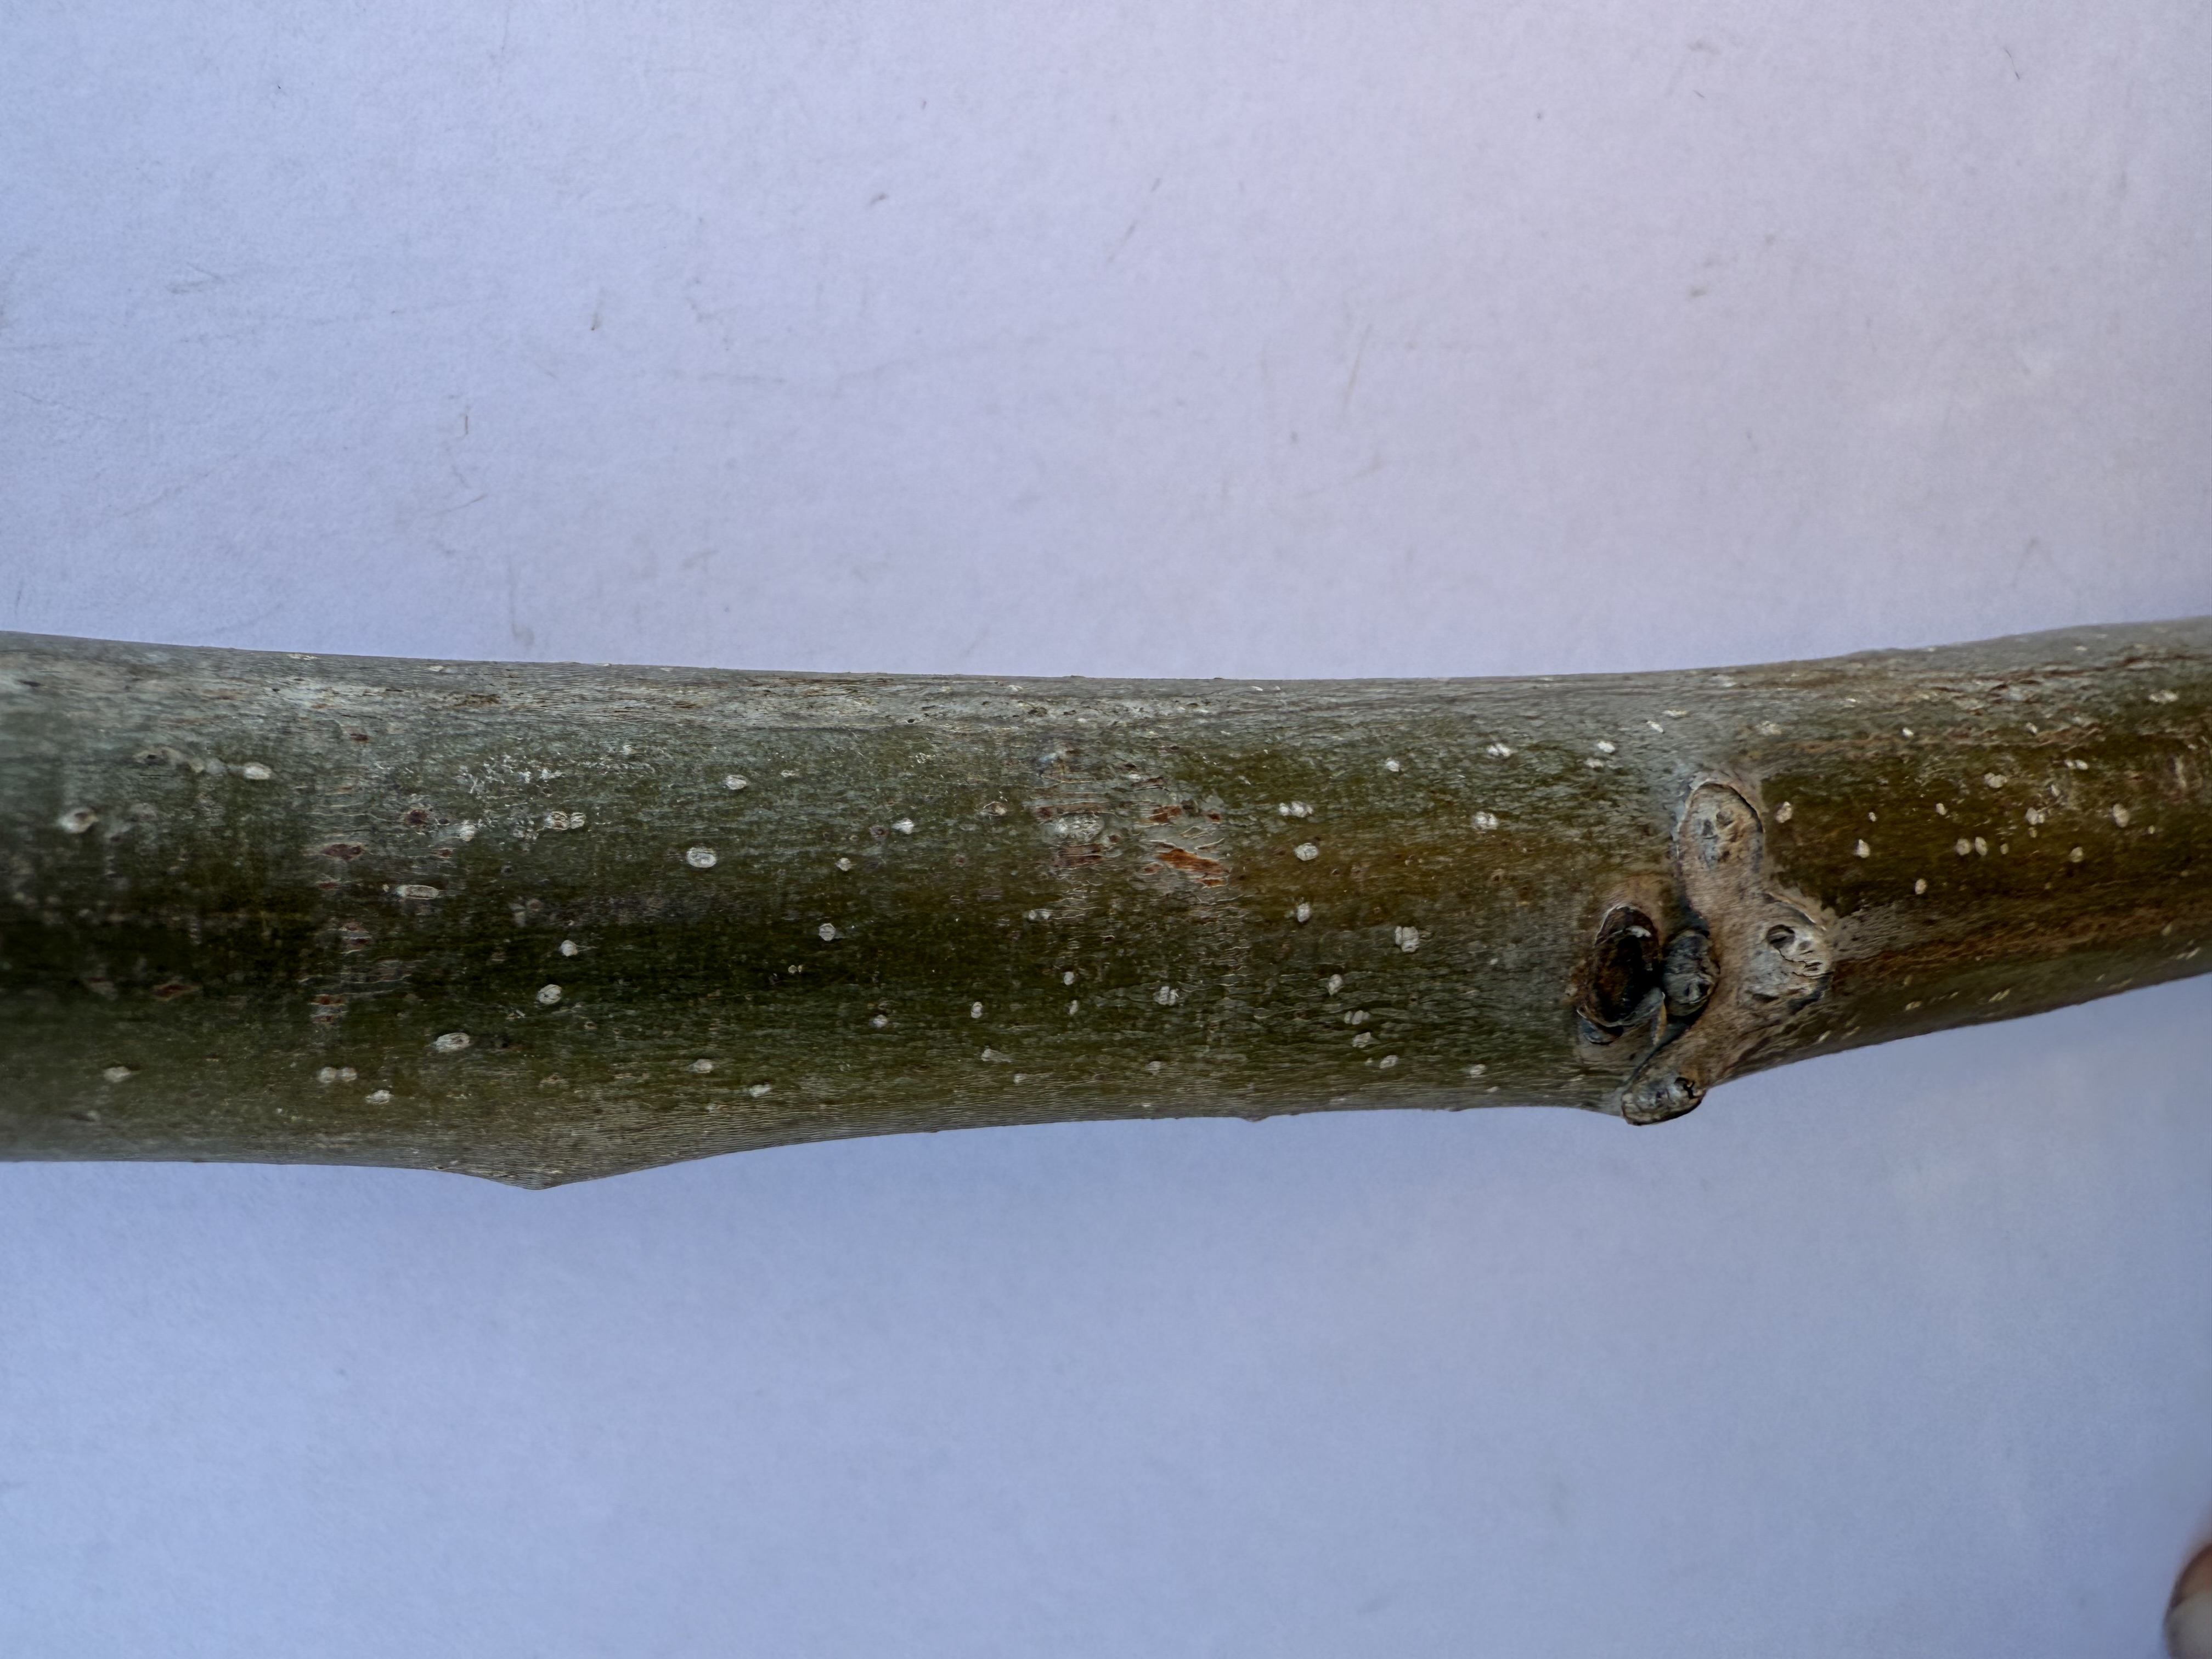
Variety: Sebin Walnut